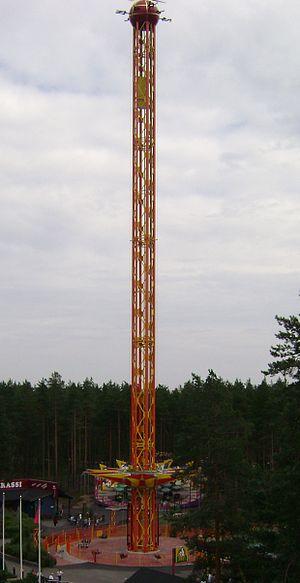
Tykkimäki est un parc d'attractions situé à Kouvola, en Finlande.